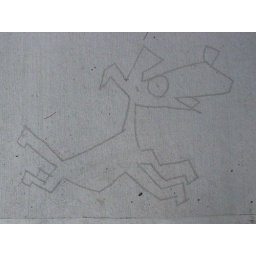
also on the pavement near my house